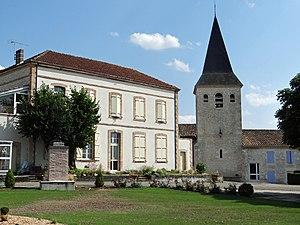
Saint-Amans-de-Pellagal - Place et clocher de l'église Saint-Amans